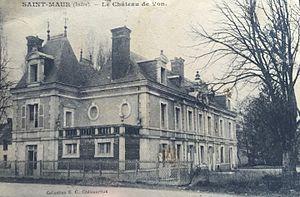
Château de Von - Saint-Maur (Indre), près de Châteauroux. Famille Parthon de Von
La famille Parthon de Von olim Parton est une famille française et belge dont l'ascendance prouvée remonte à 1575 et anoblie par le roi Léopold Iᵉʳ.